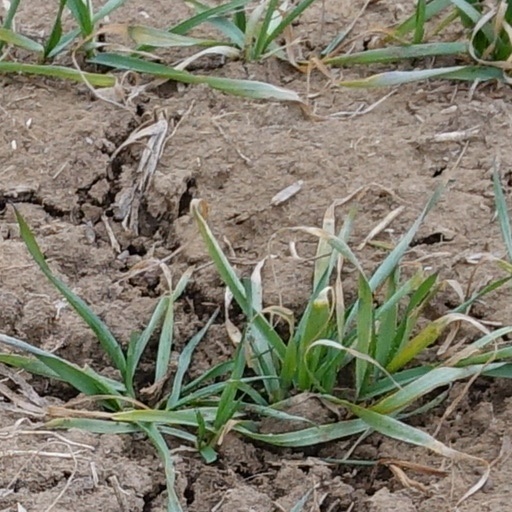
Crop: wheat